Stigmella aigialeia

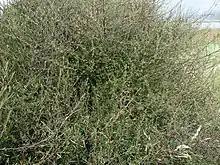
Host plant "Plagianthus divaricatus"

Adults have been recorded in January, February, September and October. Probably in one but possibly in two generations per year.